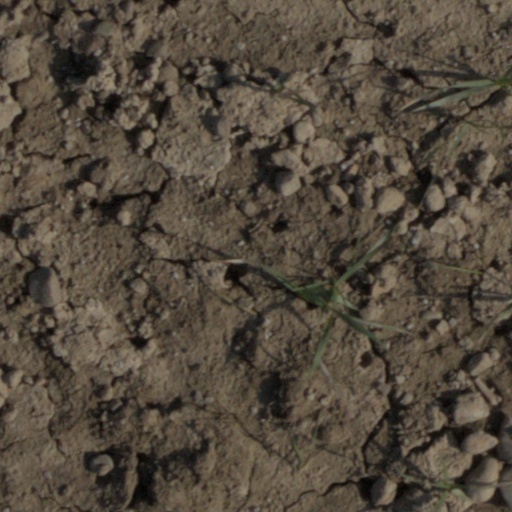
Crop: wheat